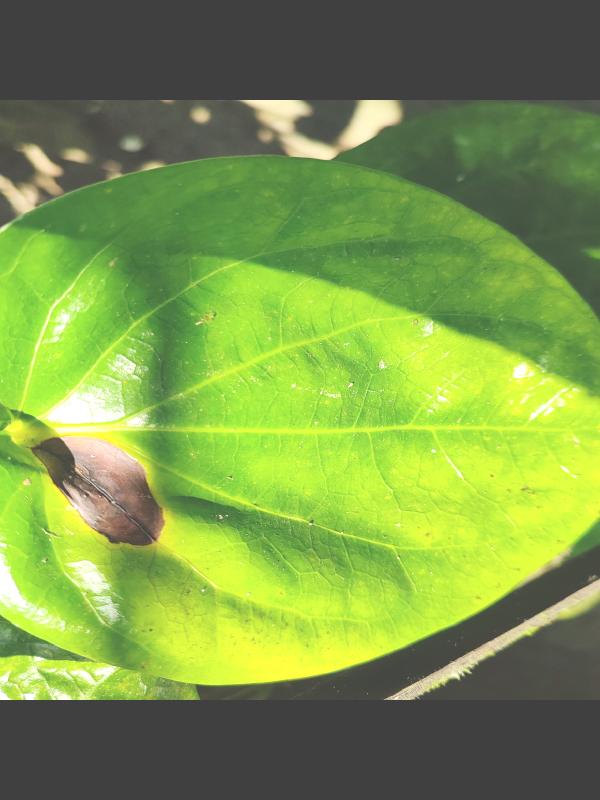
Label: Bacterial_Leaf_Disease